Thomas Marlowe

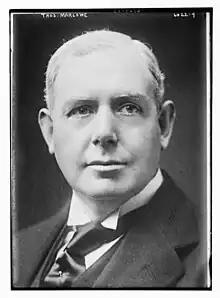

Born in Portsmouth, Marlowe studied medicine at Queen's College, Galway, and then at the London Hospital. Around this time, he was associated with the Social Democratic Federation. He left his studies, without graduating, when he was offered the chance to train as a journalist at "The Star".